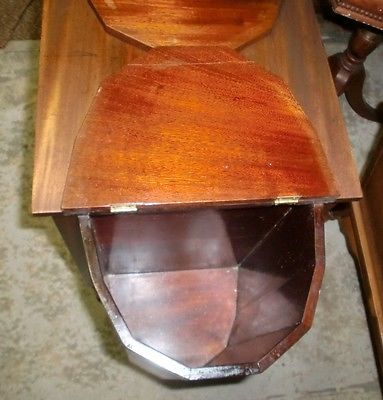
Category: cabinet